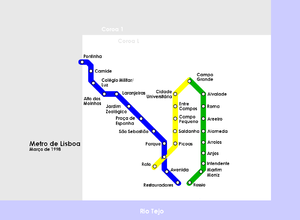
Le métro de Lisbonne est le principal réseau de transport en commun de la capitale du Portugal. Ouvert en 1959, il comporte 4 lignes, 56 stations et 46,5 km de voies. Le métro de Lisbonne se caractérise par la décoration soignée de ses stations les plus récentes. Il a transporté 140 millions de passagers en 2014.